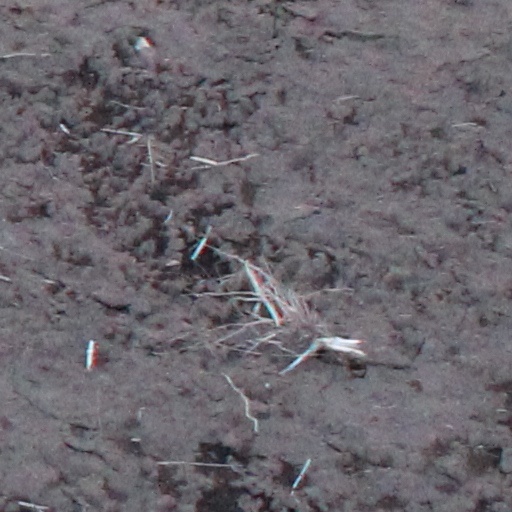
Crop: wheat